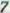
Number: 7